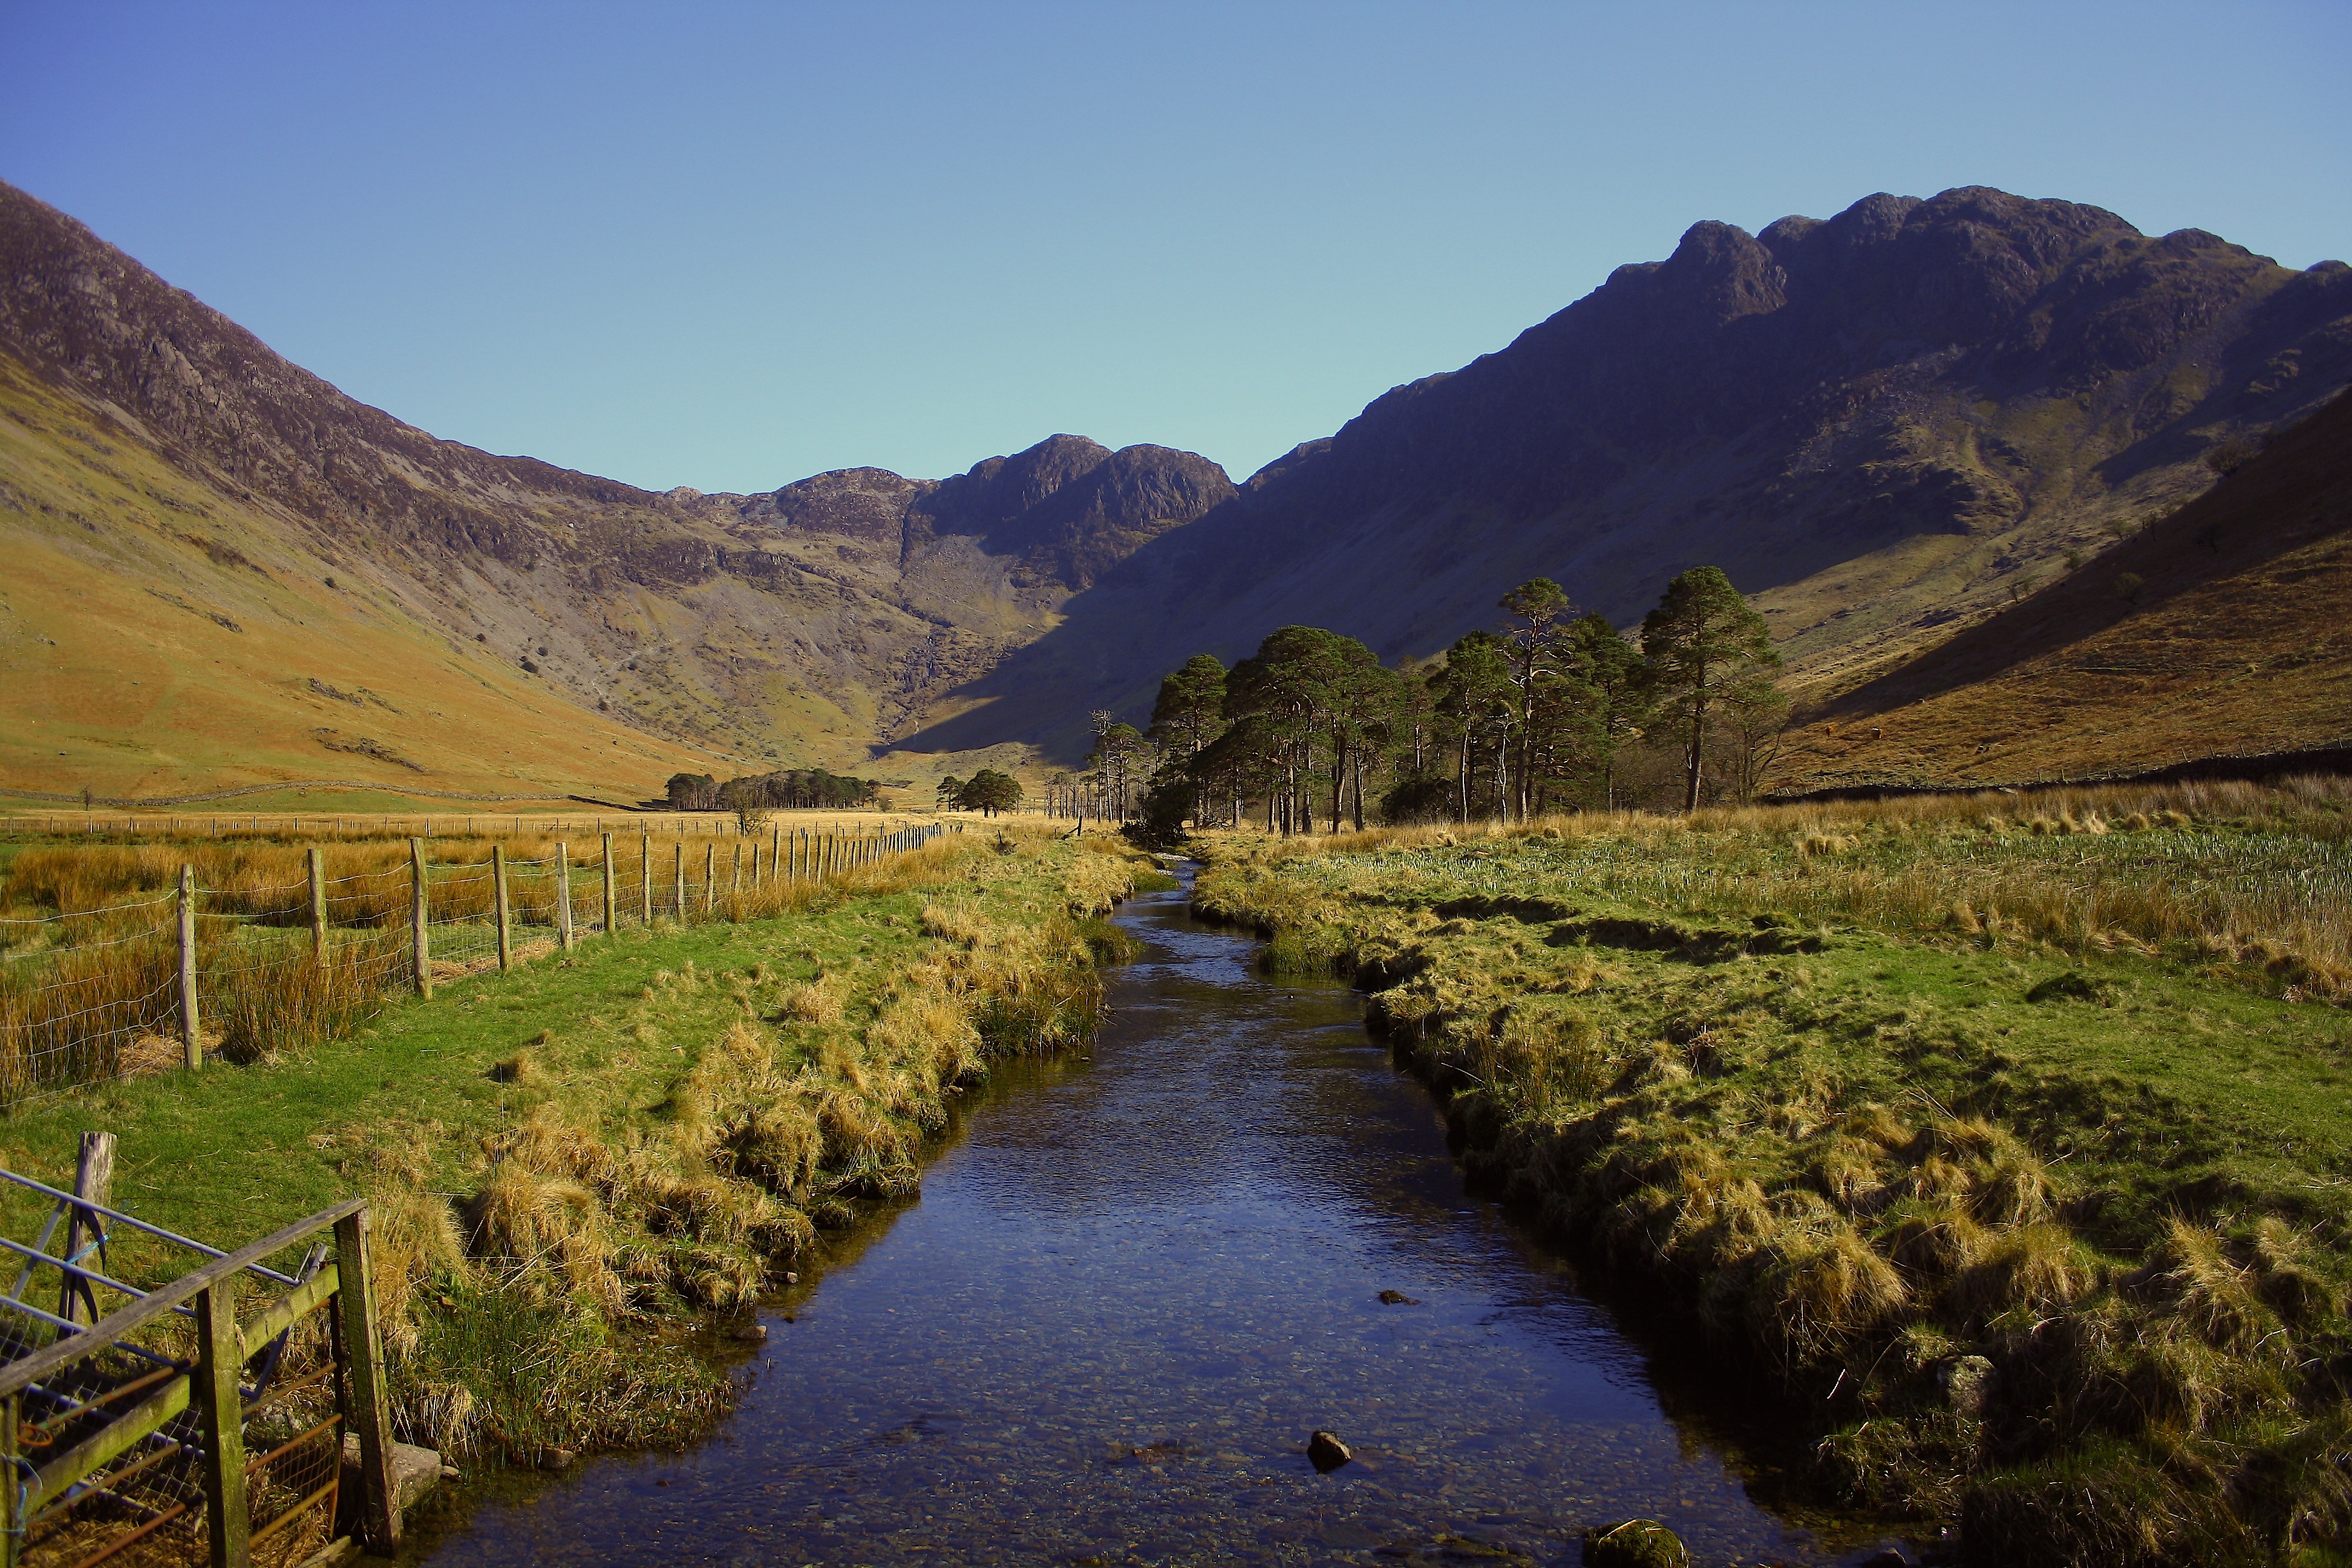
landscape, nature, wilderness, mountain, hill, arid, lake, river, valley, mountain range, solitude, travel, remote, scenic, autumn, reservoir, agriculture, highland, erosion, mountains, loneliness, plateau, loch, wadi, rural area, landform, geographical feature, mountainous landforms, dyqah